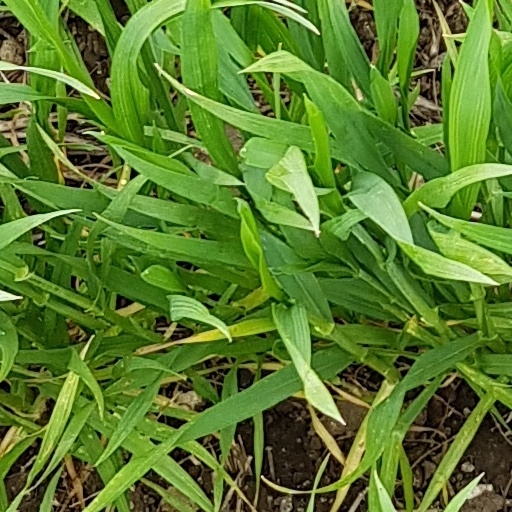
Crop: wheat